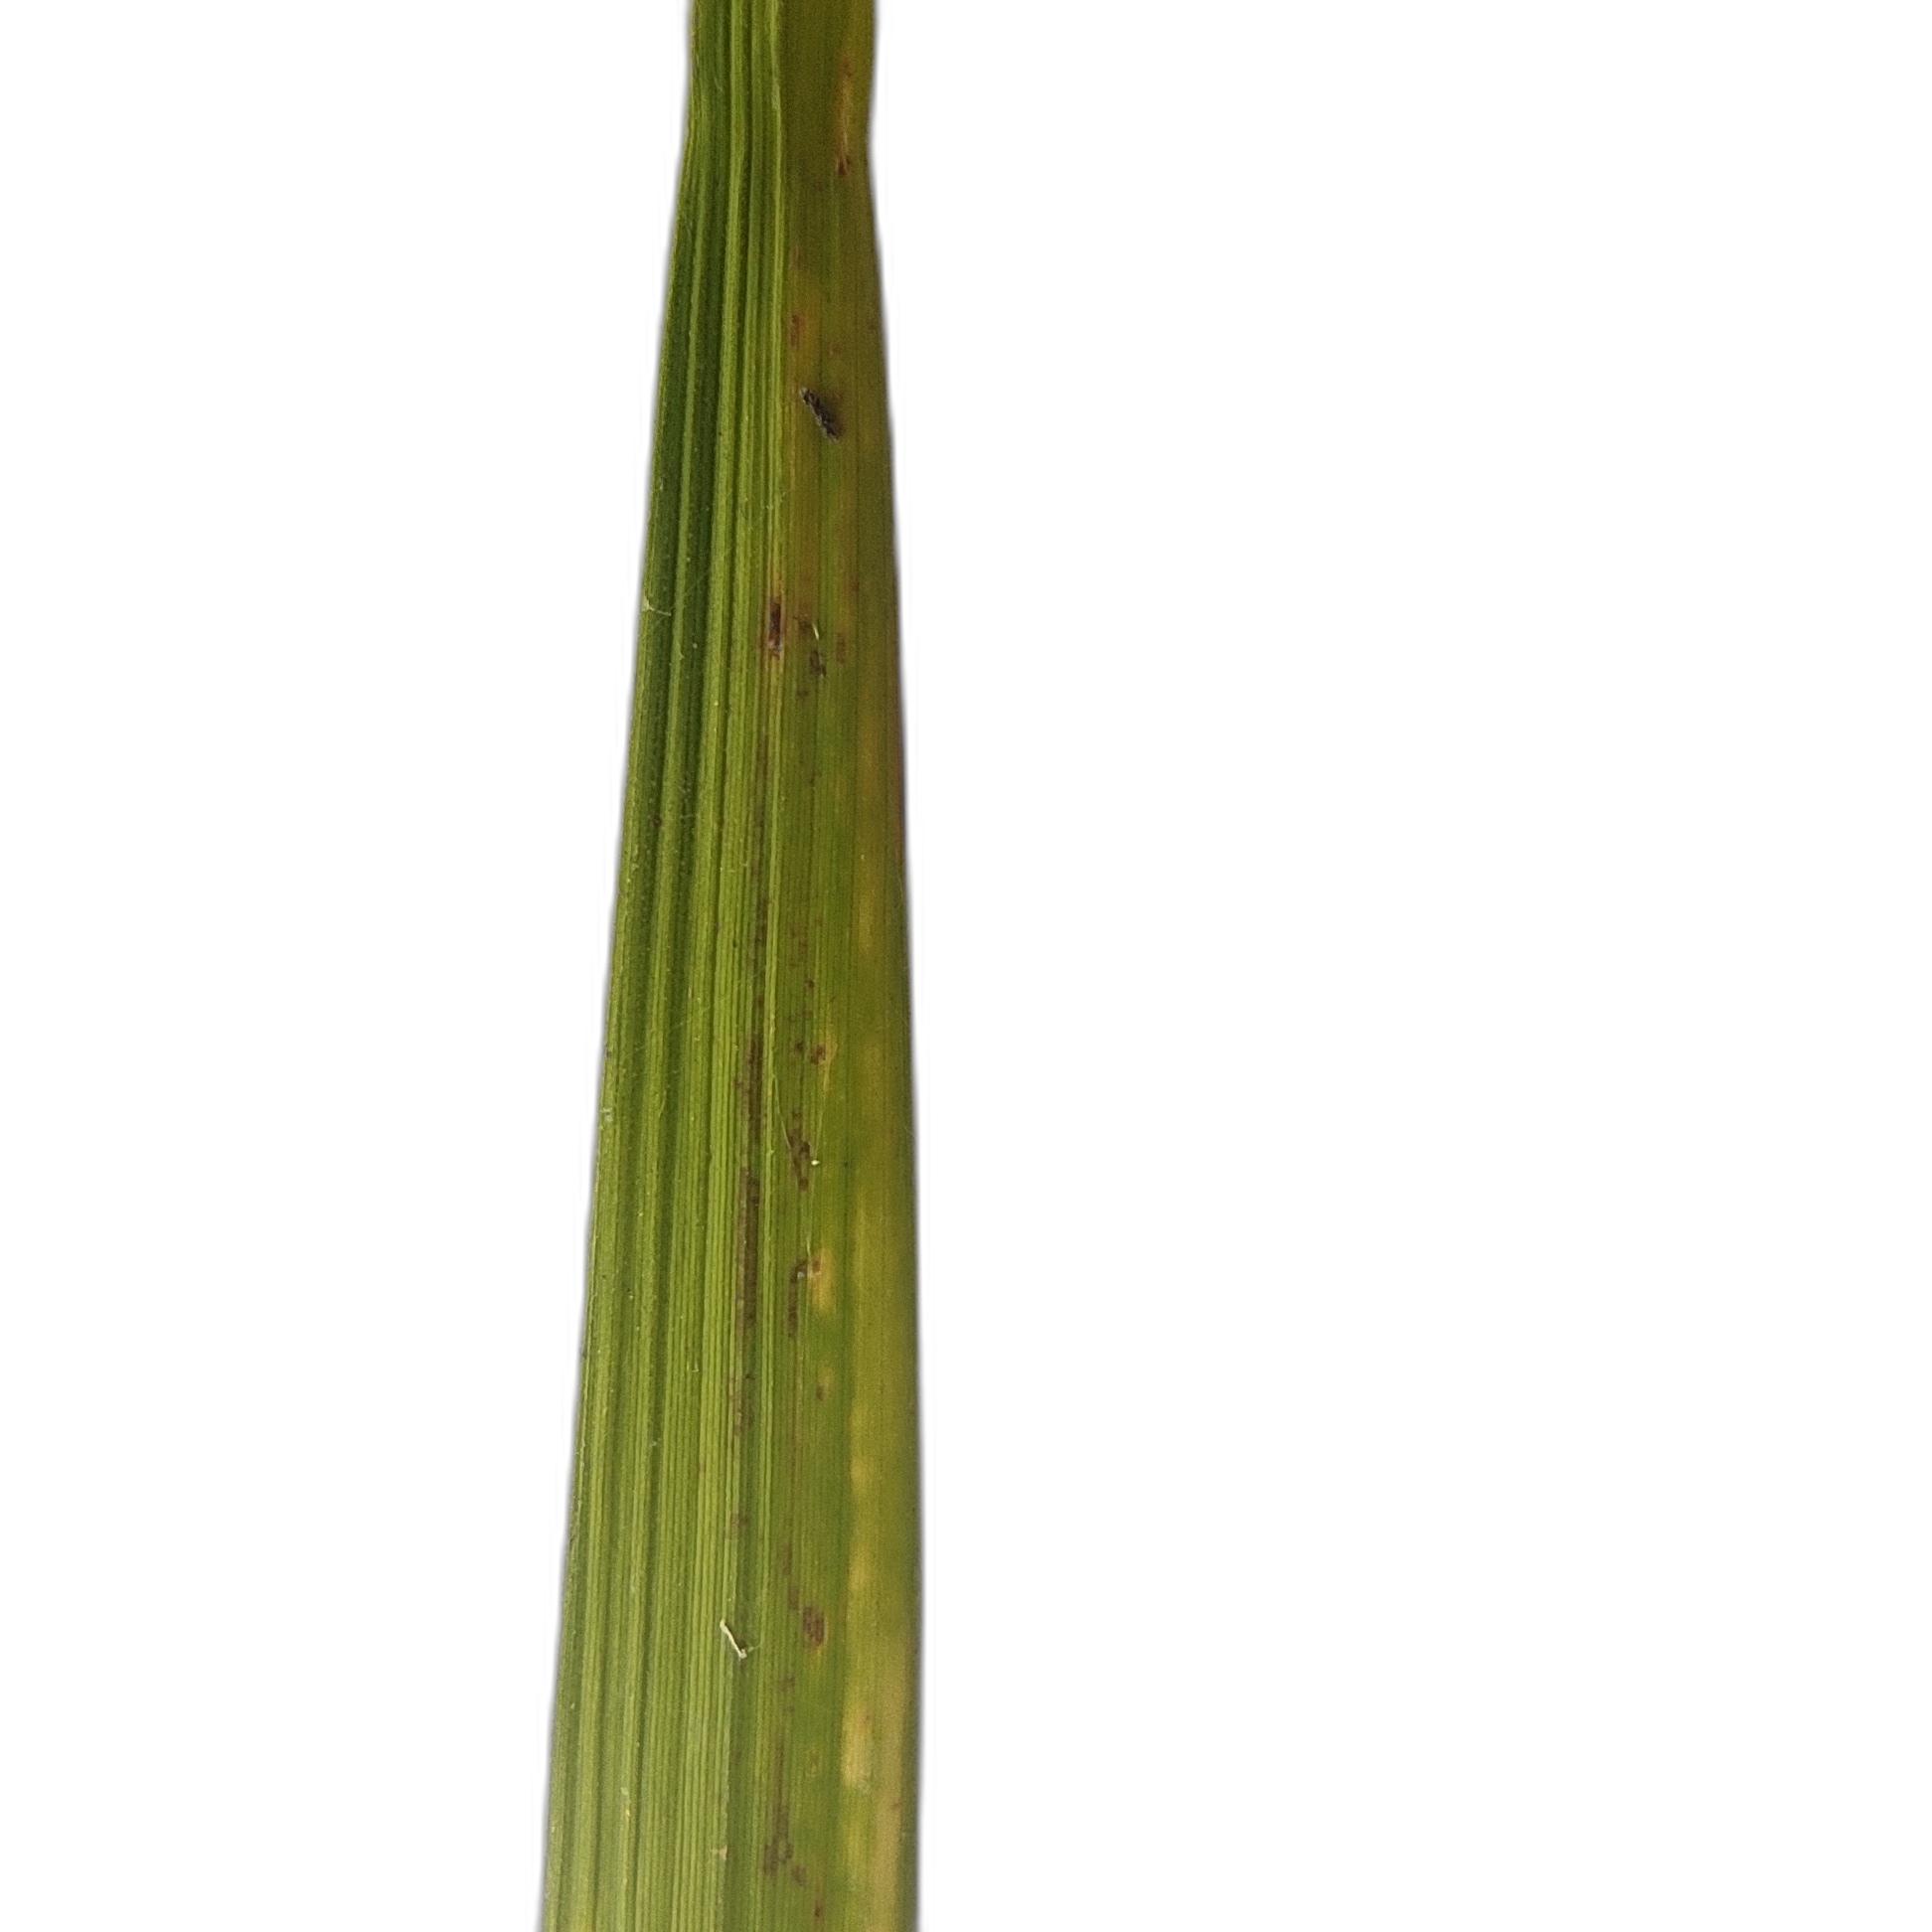
Label: Rice Stripes